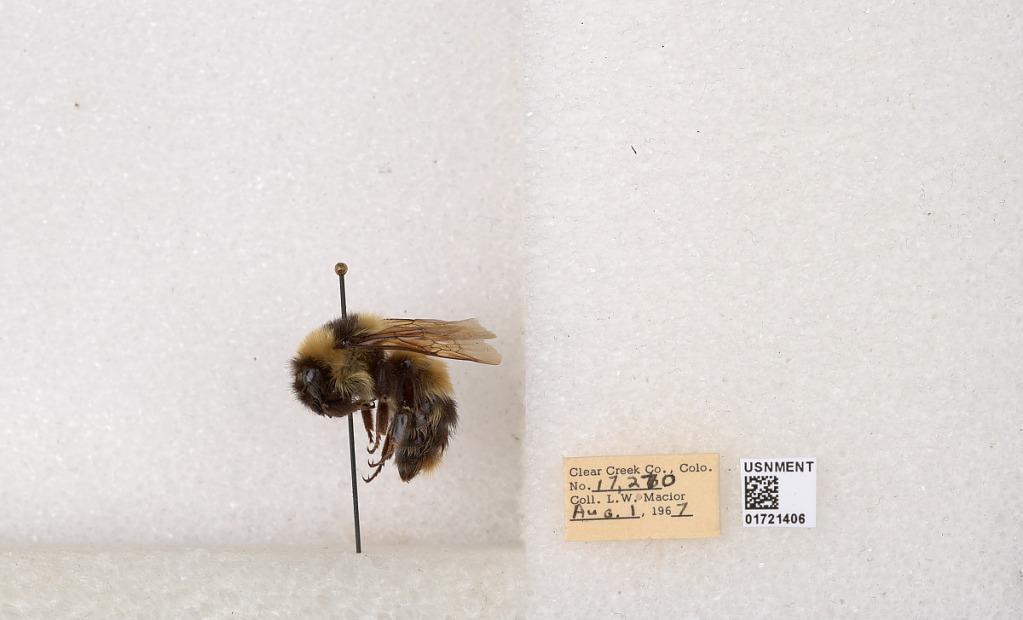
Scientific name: Bombus kirbyellus
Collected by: L. Macior
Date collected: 1967-8-1
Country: United States
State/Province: Colorado
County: Clear Creek
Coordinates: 39.6891, -105.644